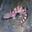
Label: lizard